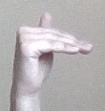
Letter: khaa